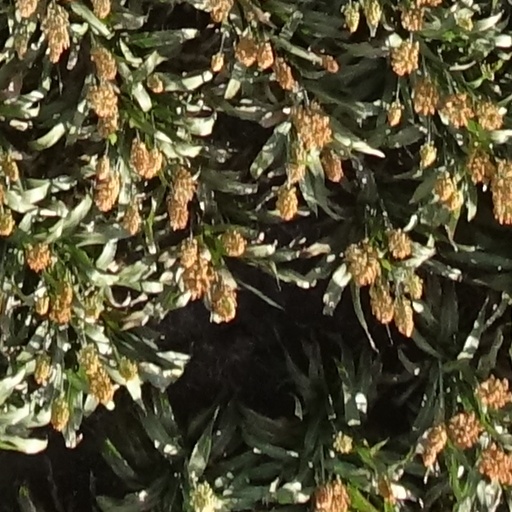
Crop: sorghum